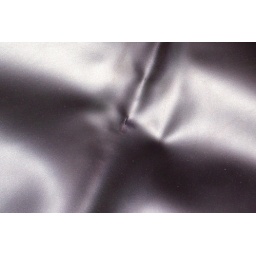
hole in my water bed